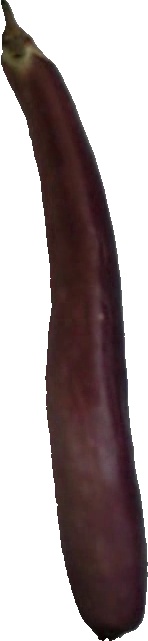
Label: eggplant_long_1